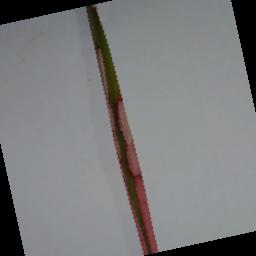
Label: Rice___Brown_Spot